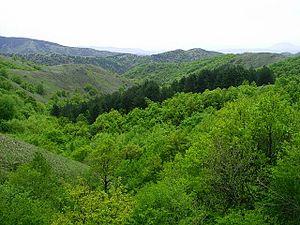
Le Front yougoslave englobe l'ensemble des opérations militaires conduites en Yougoslavie pendant la Seconde Guerre mondiale. Ce pays des Balkans devient un théâtre d'opérations du conflit mondial au printemps 1941. Le gouvernement yougoslave s'allie en effet à l'Allemagne nazie fin mars, mais il est renversé par un coup d'État deux jours plus tard. En réaction, les forces de l'Axe envahissent le royaume le 6 avril. La Yougoslavie est ensuite démembrée, et son territoire annexé ou occupé par l'Allemagne, l'Italie, la Hongrie et la Bulgarie. Deux parties du pays deviennent des États « indépendants » : la Croatie, où le mouvement fasciste des Oustachis est mis au pouvoir et installe une dictature particulièrement meurtrière, et la Serbie, où est proclamé un gouvernement collaborateur.